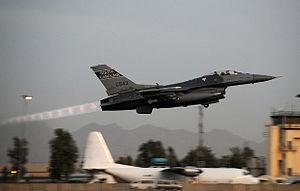
Un disque de Mach est une formation de motifs d'ondes stationnaires qui apparait dans le panache d'échappement supersonique d'un système de propulsion aérospatiale, quand il est utilisé dans l'atmosphère. Ces disques sont formés à partir d'un champ d'écoulement complexe et sont visibles en raison des brusques changements de densité causés par les ondes de choc stationnaires. Ils sont nommés d'après le physicien Ernst Mach, qui en a donné la première description.